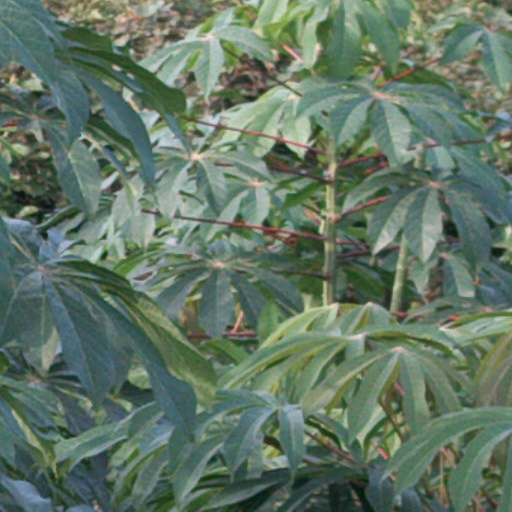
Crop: cassava